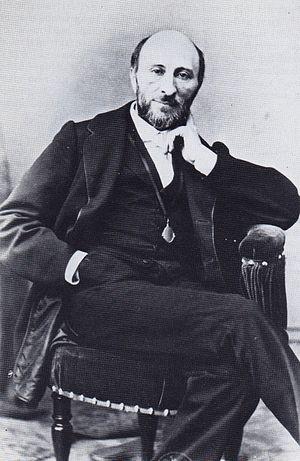
L'Opéra national de Paris, ou simplement Opéra de Paris dans sa forme courte, est la compagnie française d'opéra et de ballet ayant succédé à celles réunies dès 1669 au sein de l'Académie royale de musique.